Stephanie Samedy

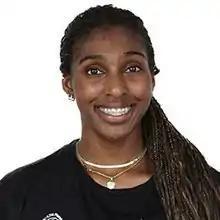
Samedy in 2022

Stephanie Samedy (born September 27, 1998) is an American professional volleyball player who plays as an opposite hitter for Italian Series A1 team Imoco Volley Conegliano. She played collegiately at the University of Minnesota.